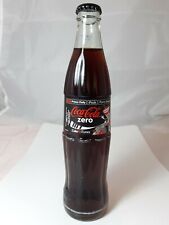
Waste category: glass